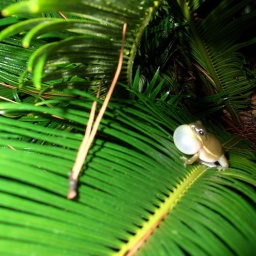
Little fellow in the yard of our beach house in Florida.